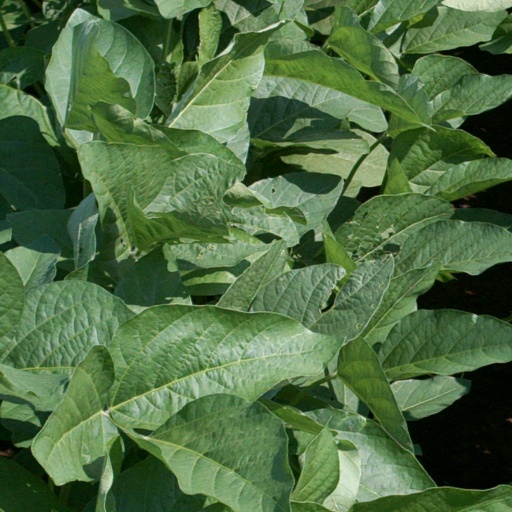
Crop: soybean